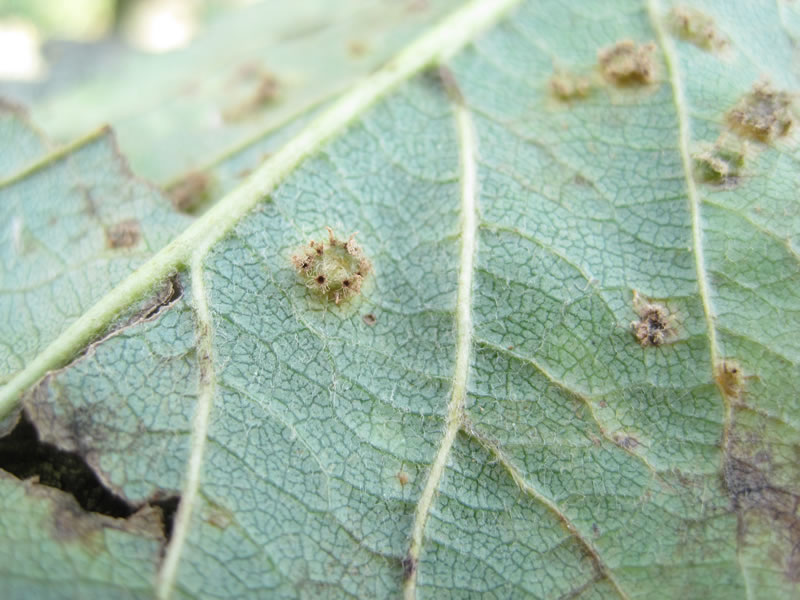
Plant: Apple
Disease: apple rust